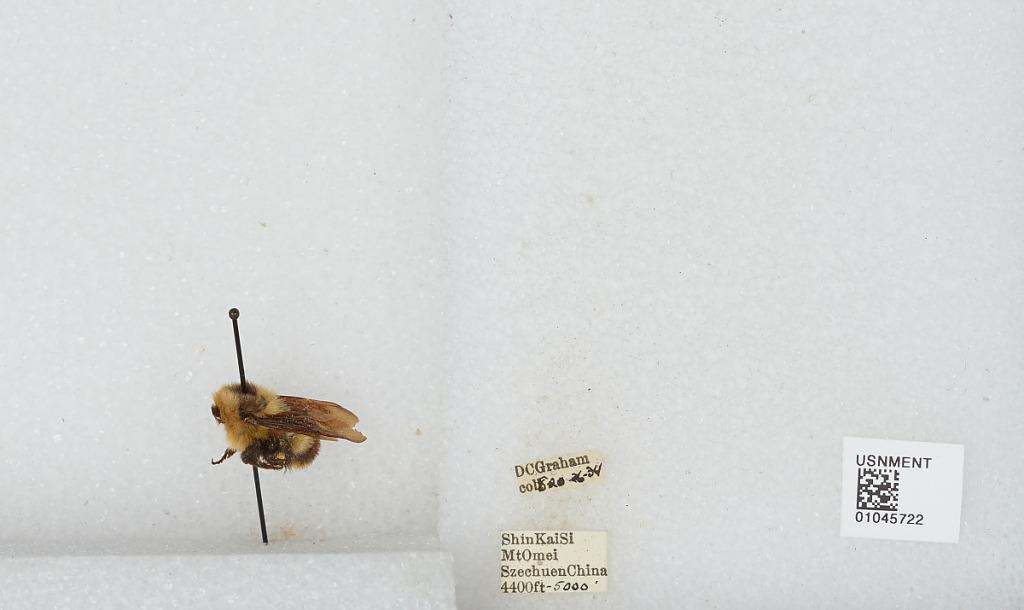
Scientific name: Bombus sp.
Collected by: D. Graham
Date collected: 1934-8-20
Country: China
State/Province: Sichuan
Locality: Shin Kai Si, Mt Emei